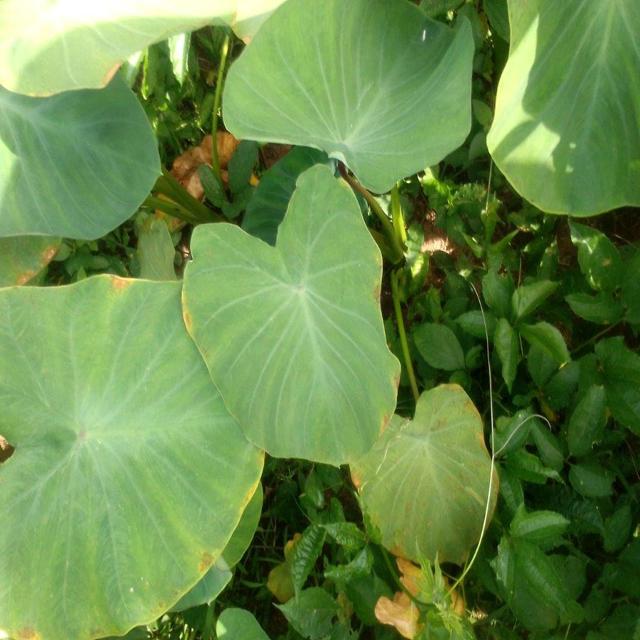
Label: Early_Blight